Opernhaus am Taschenberg

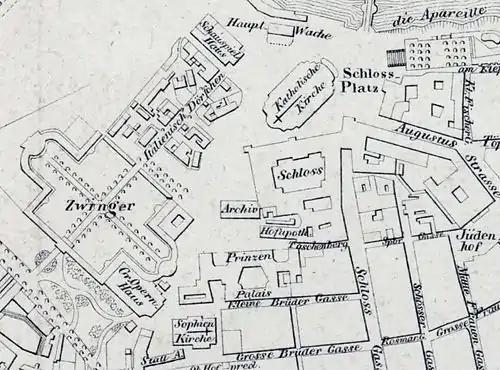
On a map of 1828, the building appears as "Archiv".

The opera house was built adjacent to the Dresden Residenz in the south-west, connected by a corridor. The property to the west was empty until construction of the Zwinger began in 1709.